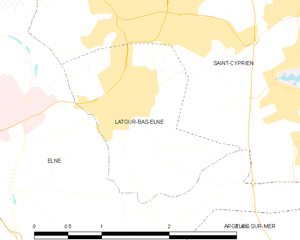
Latour-Bas-Elne
Kort over kommunen
Kort over kommunen
Latour-Bas-Elne er en by og kommune i departementet Pyrénées-Orientales i Sydfrankrig.